Grevillea hodgei

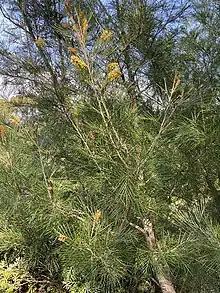
Habit

Grevillea hodgei, commonly known as the Coochin Hills grevillea, is a species of flowering plant in the family Proteaceae and is endemic to a restricted area of Queensland. It is an erect shrub with deeply divided leaves with erect, linear leaflets, and clusters of hairy, cream-coloured flowers.